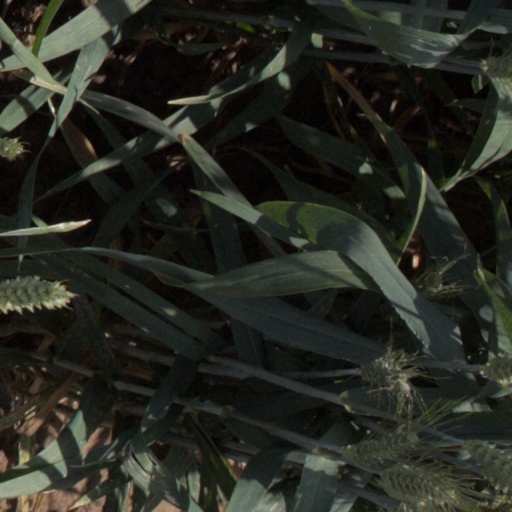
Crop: wheat